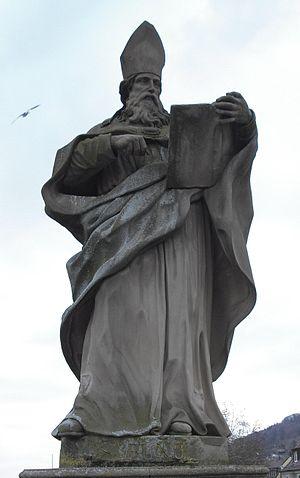
Saint Brunon de Wurtzbourg, dénommé également Brunon de Carinthie, né vers 1005 et mort le 27 mai 1045 à Persenbeug, est un saint de la fin du Haut Moyen Âge qui fut chancelier d'Italie de 1027 à 1034, puis évêque de Wurtzbourg à partir de 1034. Sa fête est le 27 mai.